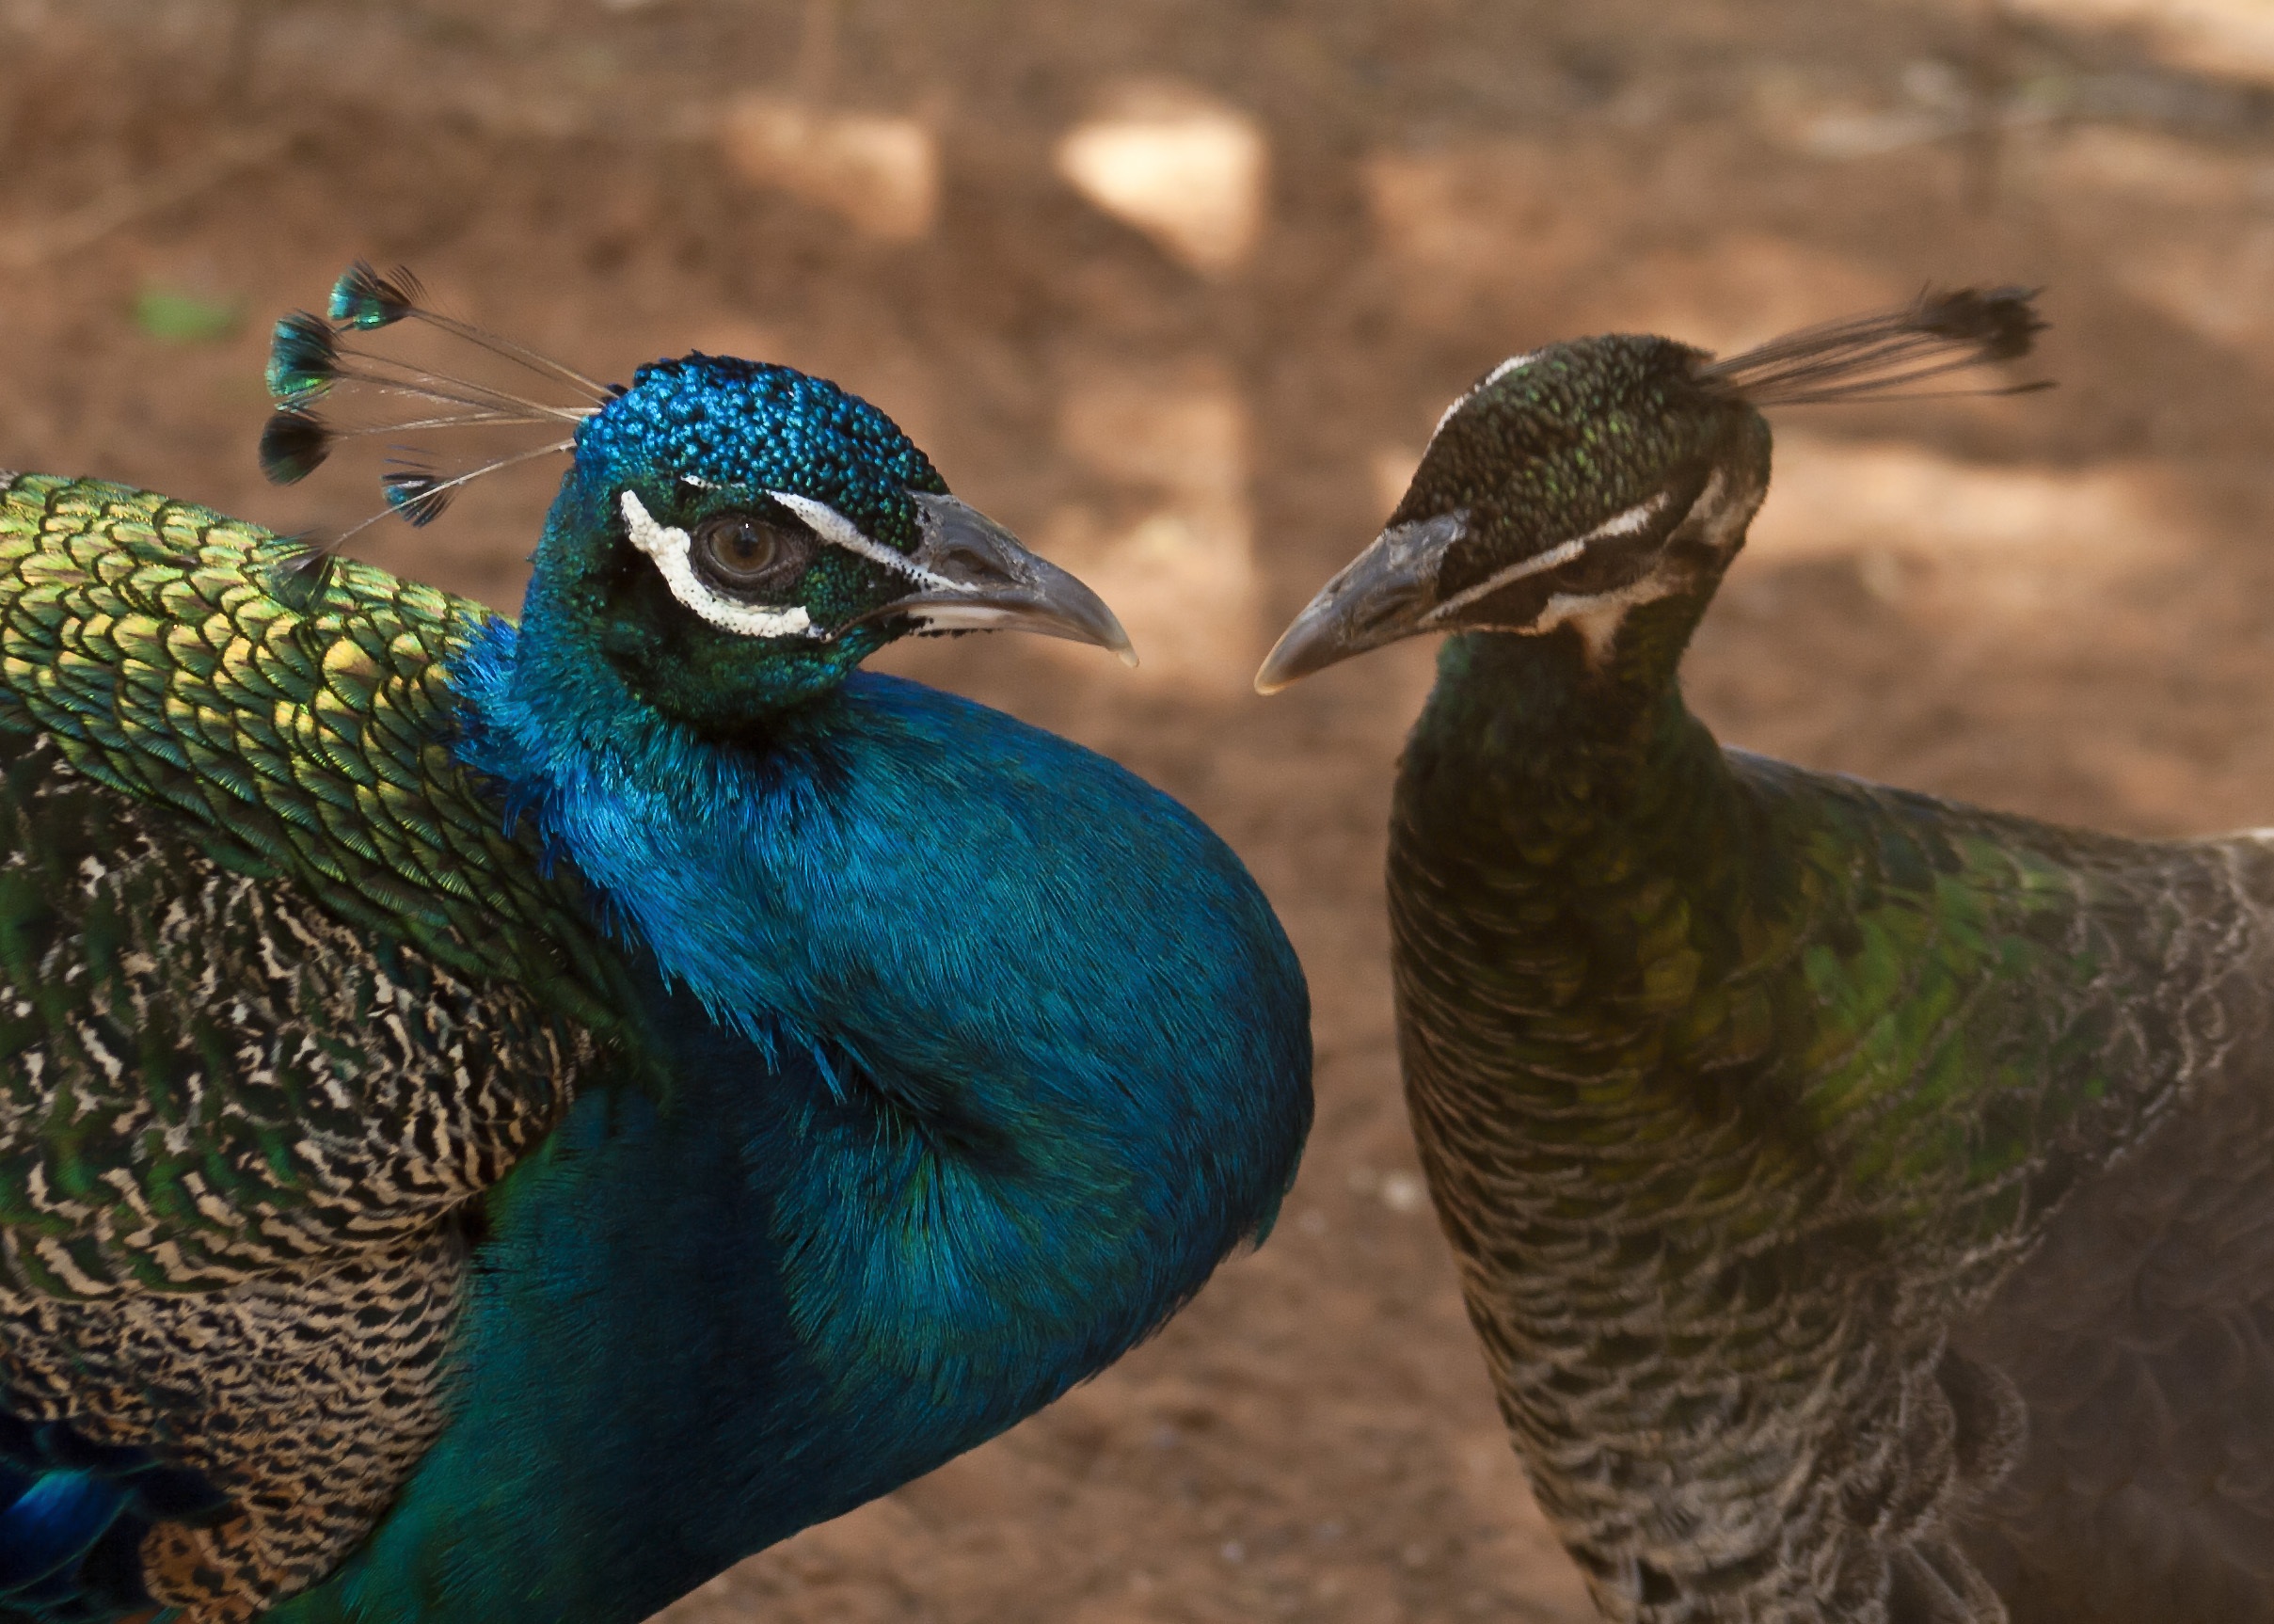
nature, bird, wing, white, pen, wildlife, beak, colorful, fowl, fauna, peacock, birds, feathers, animals, vertebrate, beautiful, peafowl, ave